Theodora d'Albert, Duchess of Chaulnes

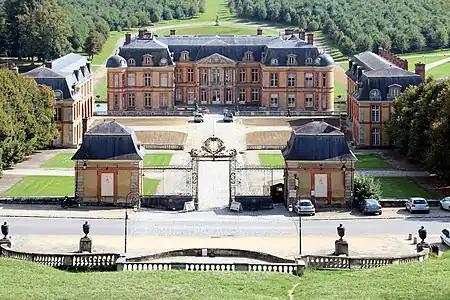
The Château de Dampierre

Theodora Mary d'Albert, Duchess of Chaulnes (née Theodora Mary Shonts; March 21, 1882 – 19 October 1966) was an American heiress who married into the French nobility.